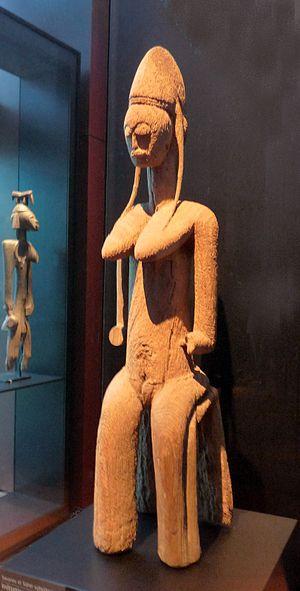
Statue féminine assise de la société du Jo ou du Gwan, population Bamana, Mali. Bois. Musée du quai Branly.